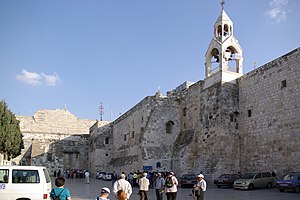
Betlehem
Betlehem er en by på Vestbredden omkring 7 km syd for Jerusalem. Den har omkring 20.000 indbyggere. I 1947 var 80 % af byens befolkning kristne arabere, men som følge af bl.a. udvandring er den kristne befolkningsandel nu på ca. 20 %, mens ca. 80 % er muslimer. Udvandringen af kristne er i de senere år taget mærkbart til, dels som følge af byens dårlige økonomiske situation, der blandt andet er forårsaget af den israelske grænsemur, og dels som følge af forfølgelser og angreb fra radikale muslimske grupper.